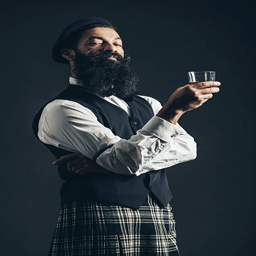
gentleman enjoying a glass of whiskey